French intensive gardening

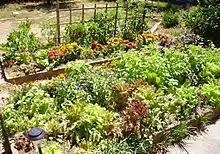
Raised bed planters, similar to those used in French Intensive Gardening

Bed preparation is an important and time-consuming activity that is vital to the success of a French intensive garden, beginning with the bed layouts which are often what people associate with the French intensive system. A 3x3 foot bed is the minimum size needed to create the micro climates necessary for successful planting, however most prefer a bed length of 5, 10, or 20 feet to make calculations easier and yields larger. Traditionally, raised beds are the first image to come to mind when thinking of a French intensive garden. However, bed heights should be adjusted to the climates they are being built in, with drier climates having flat or sunken to maximize water collection and wetter or temperate climates utilizing raised beds. Heights vary from 1–2 inches for warmer climates to 6–8inches in colder areas where soil heat needs to be conserved.